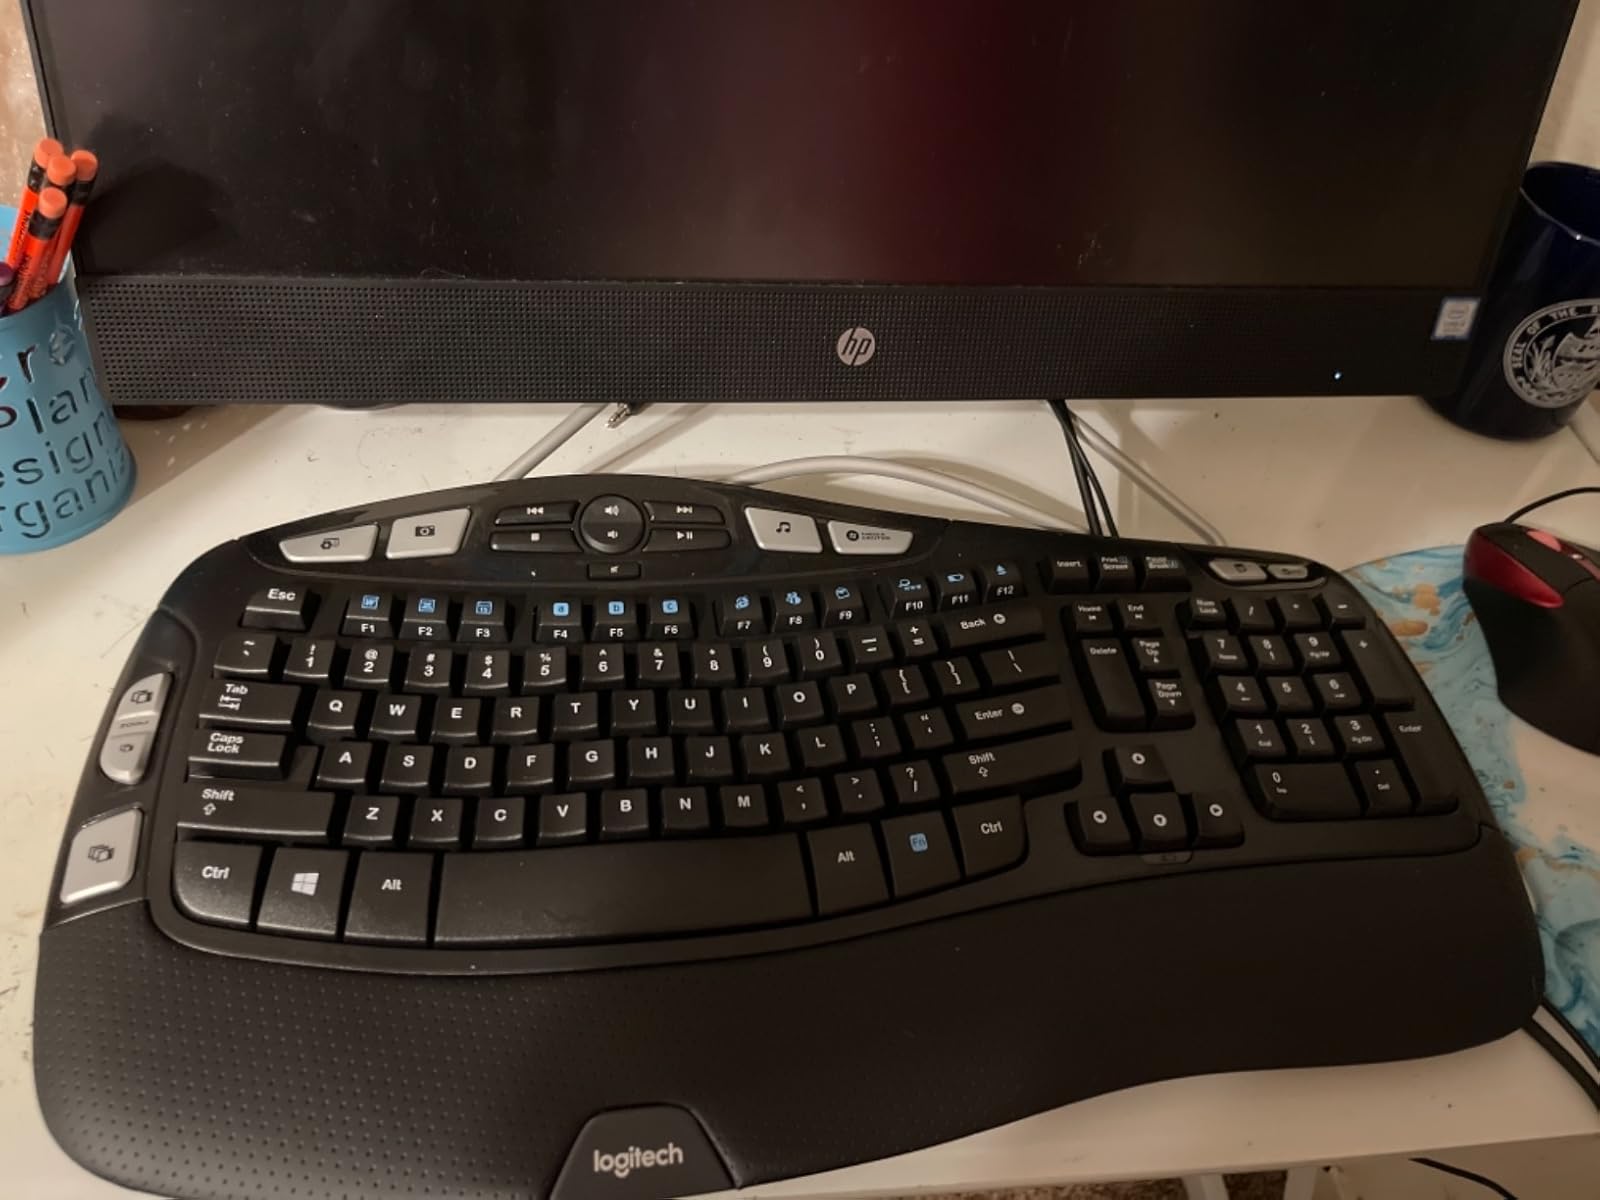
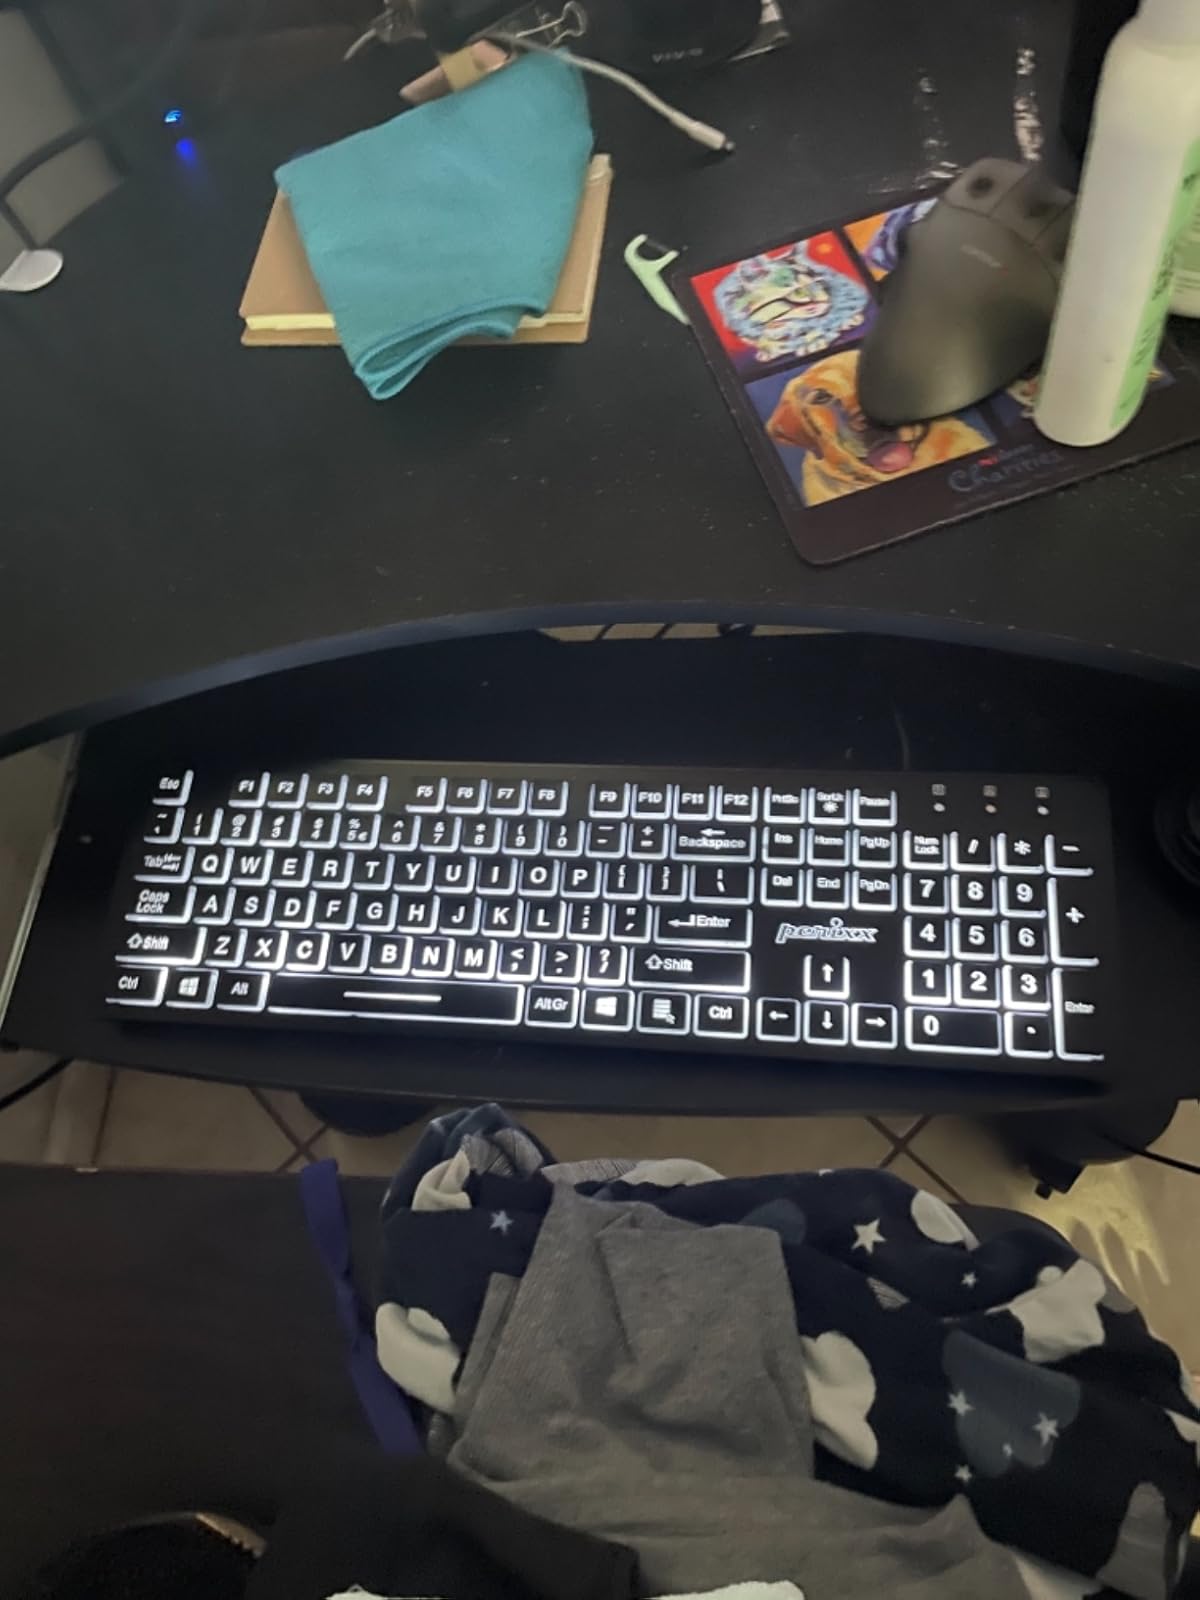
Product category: keyboard
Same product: no